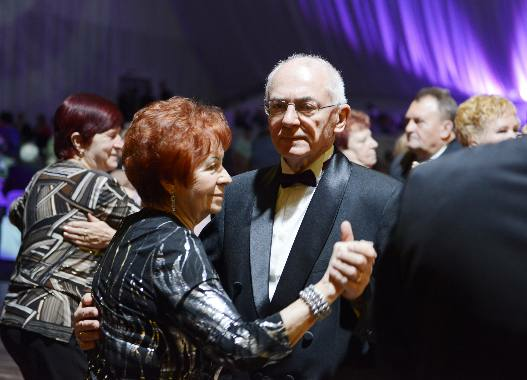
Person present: Yes